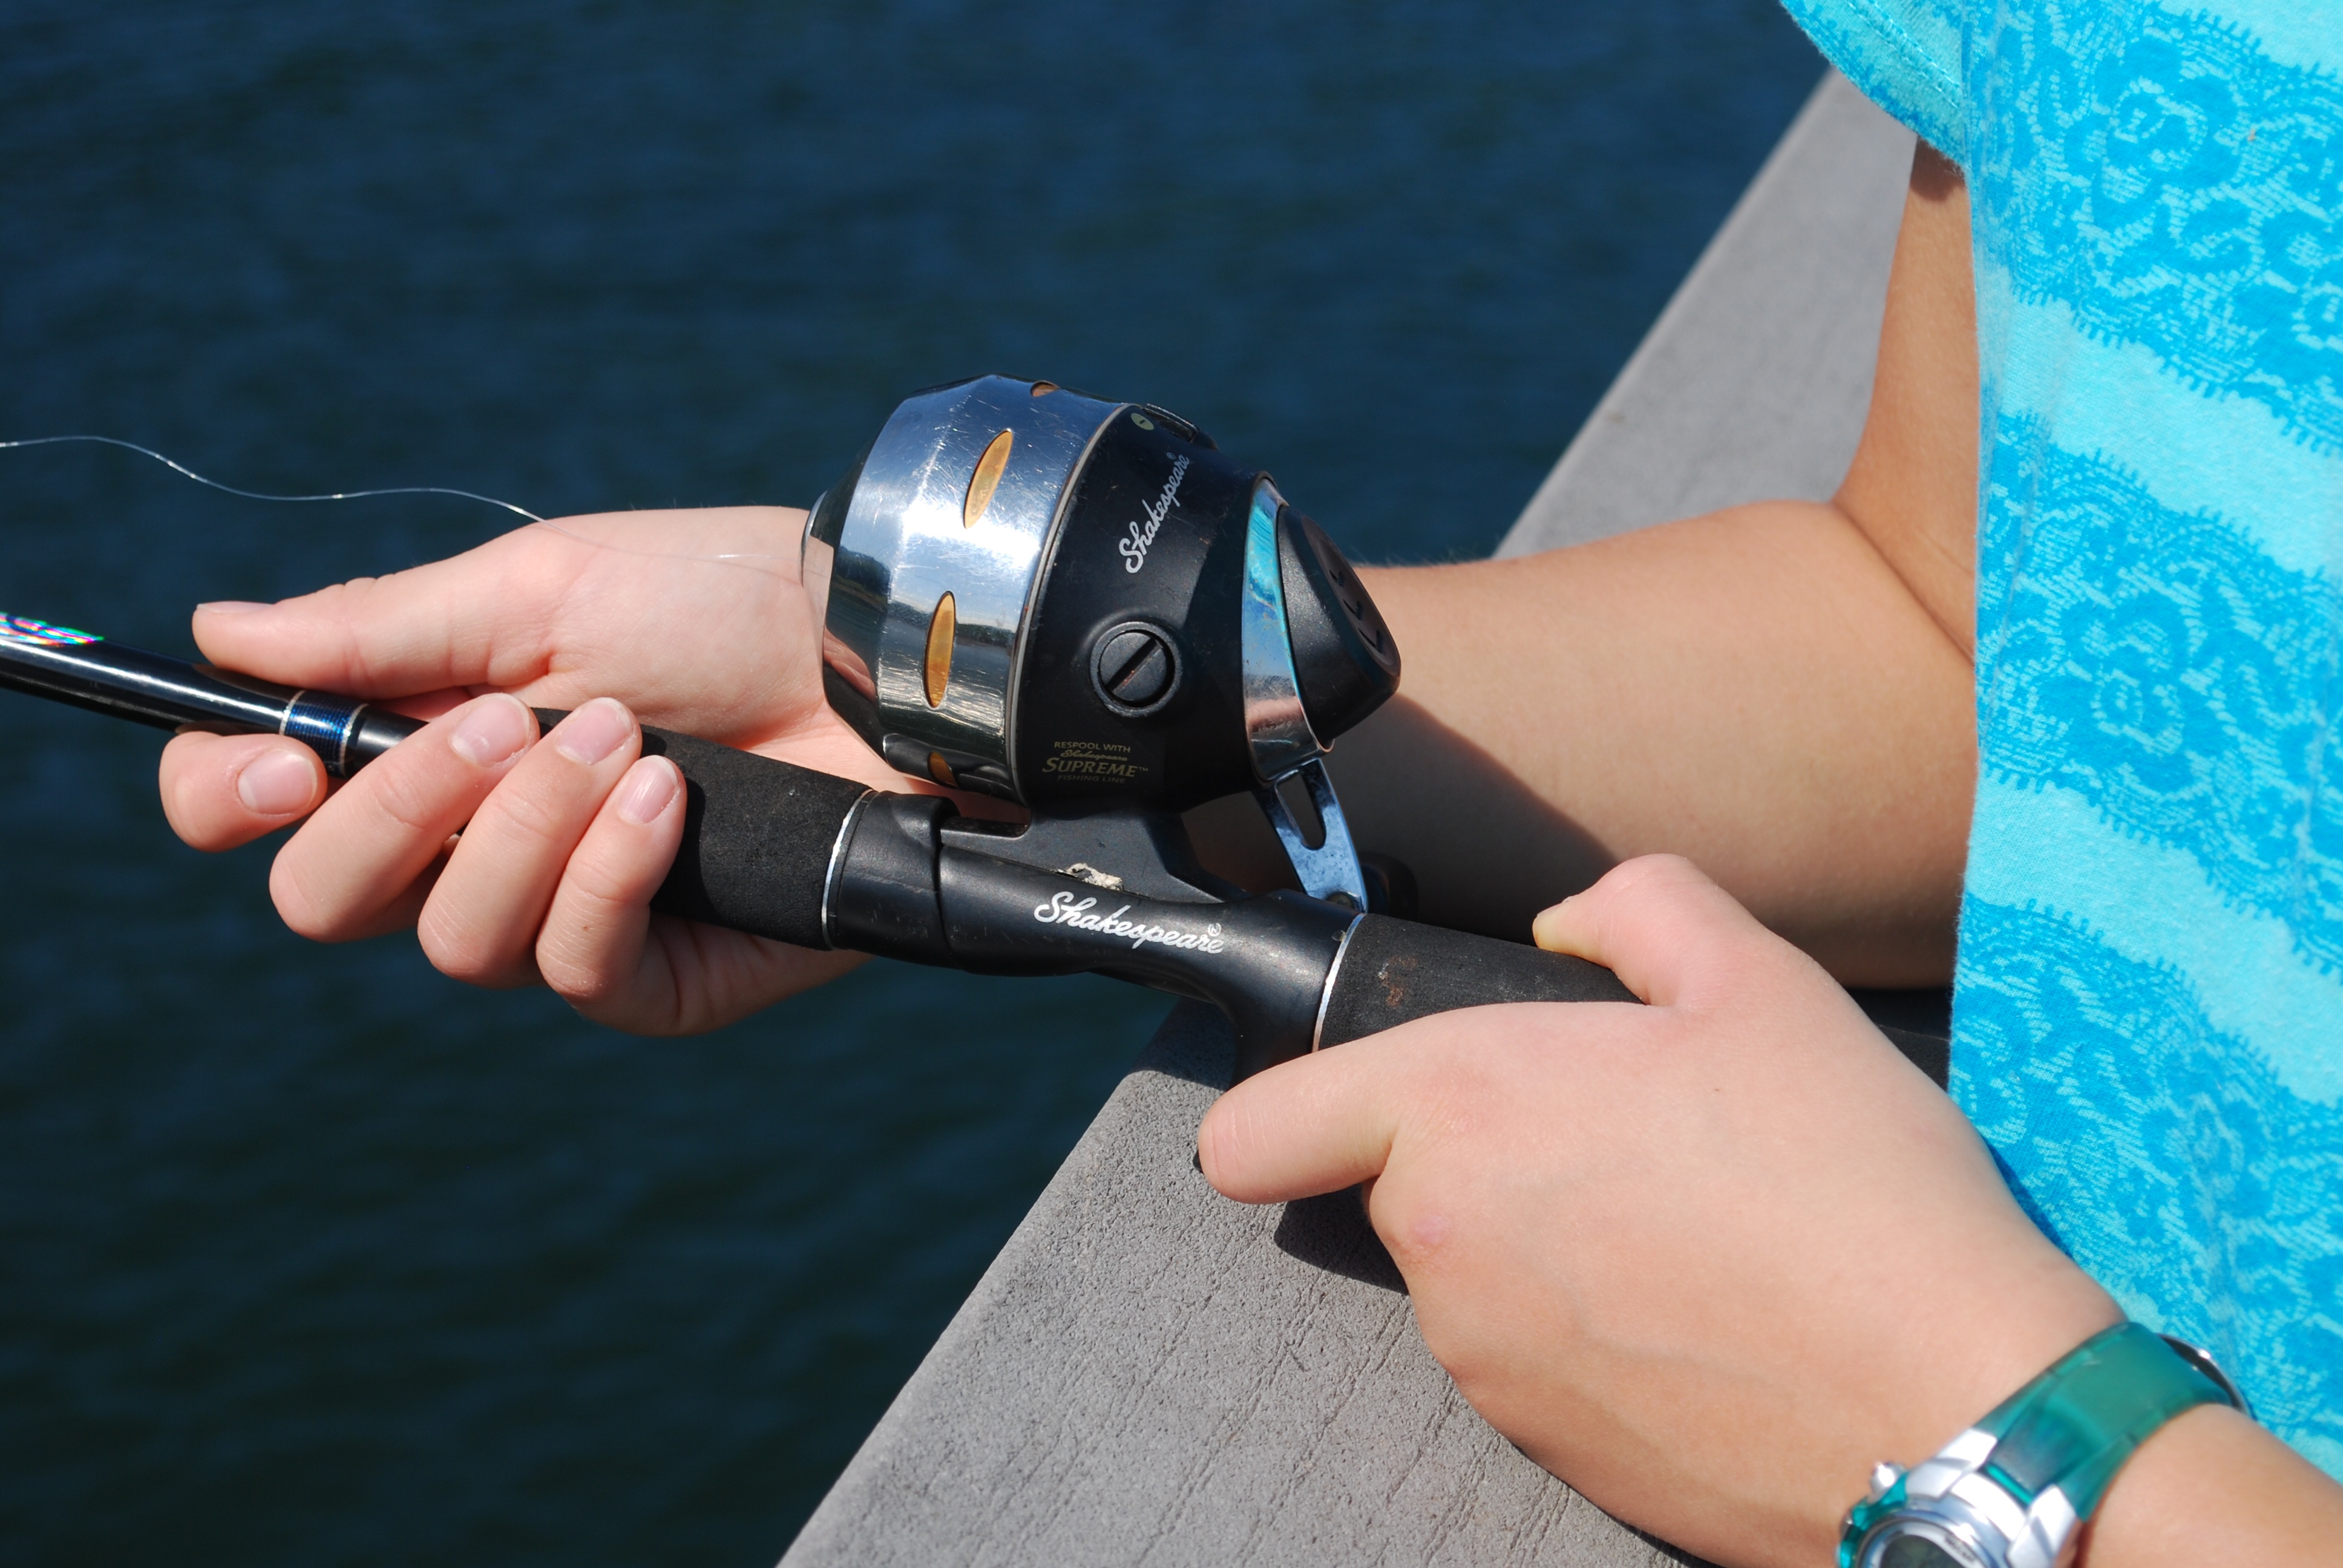
hand, lake, summer, recreation, leg, pole, fishing, blue, leisure, arm, fishing rod, reel, hobby